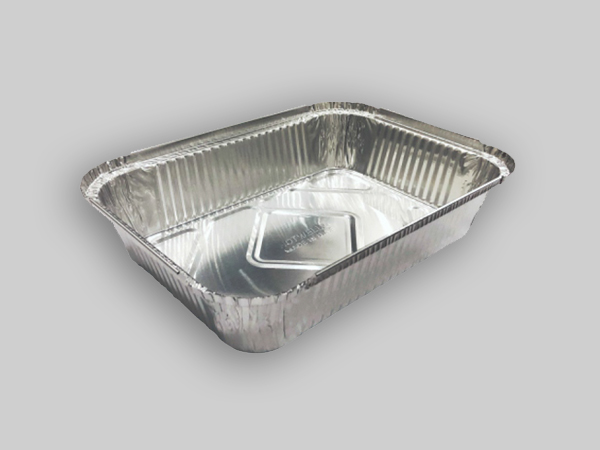
Waste category: metal